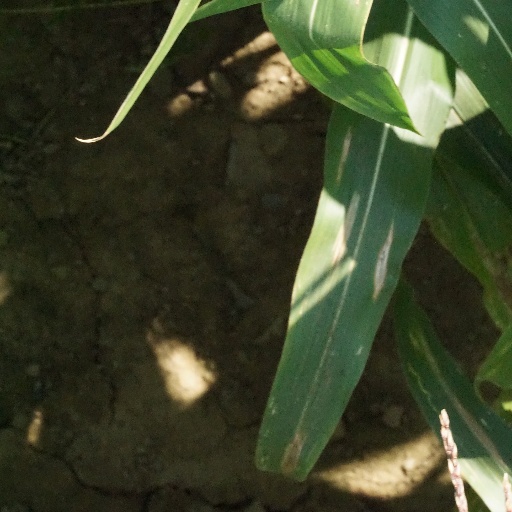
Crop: maize; corn